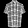
Label: Shirt